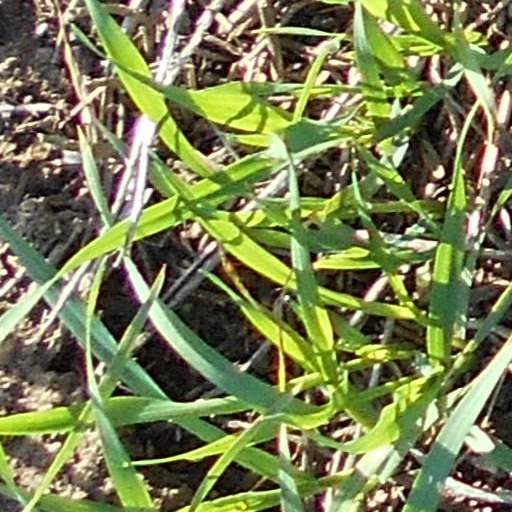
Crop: wheat